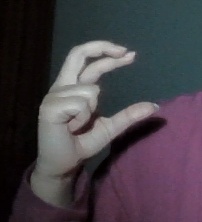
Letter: thal